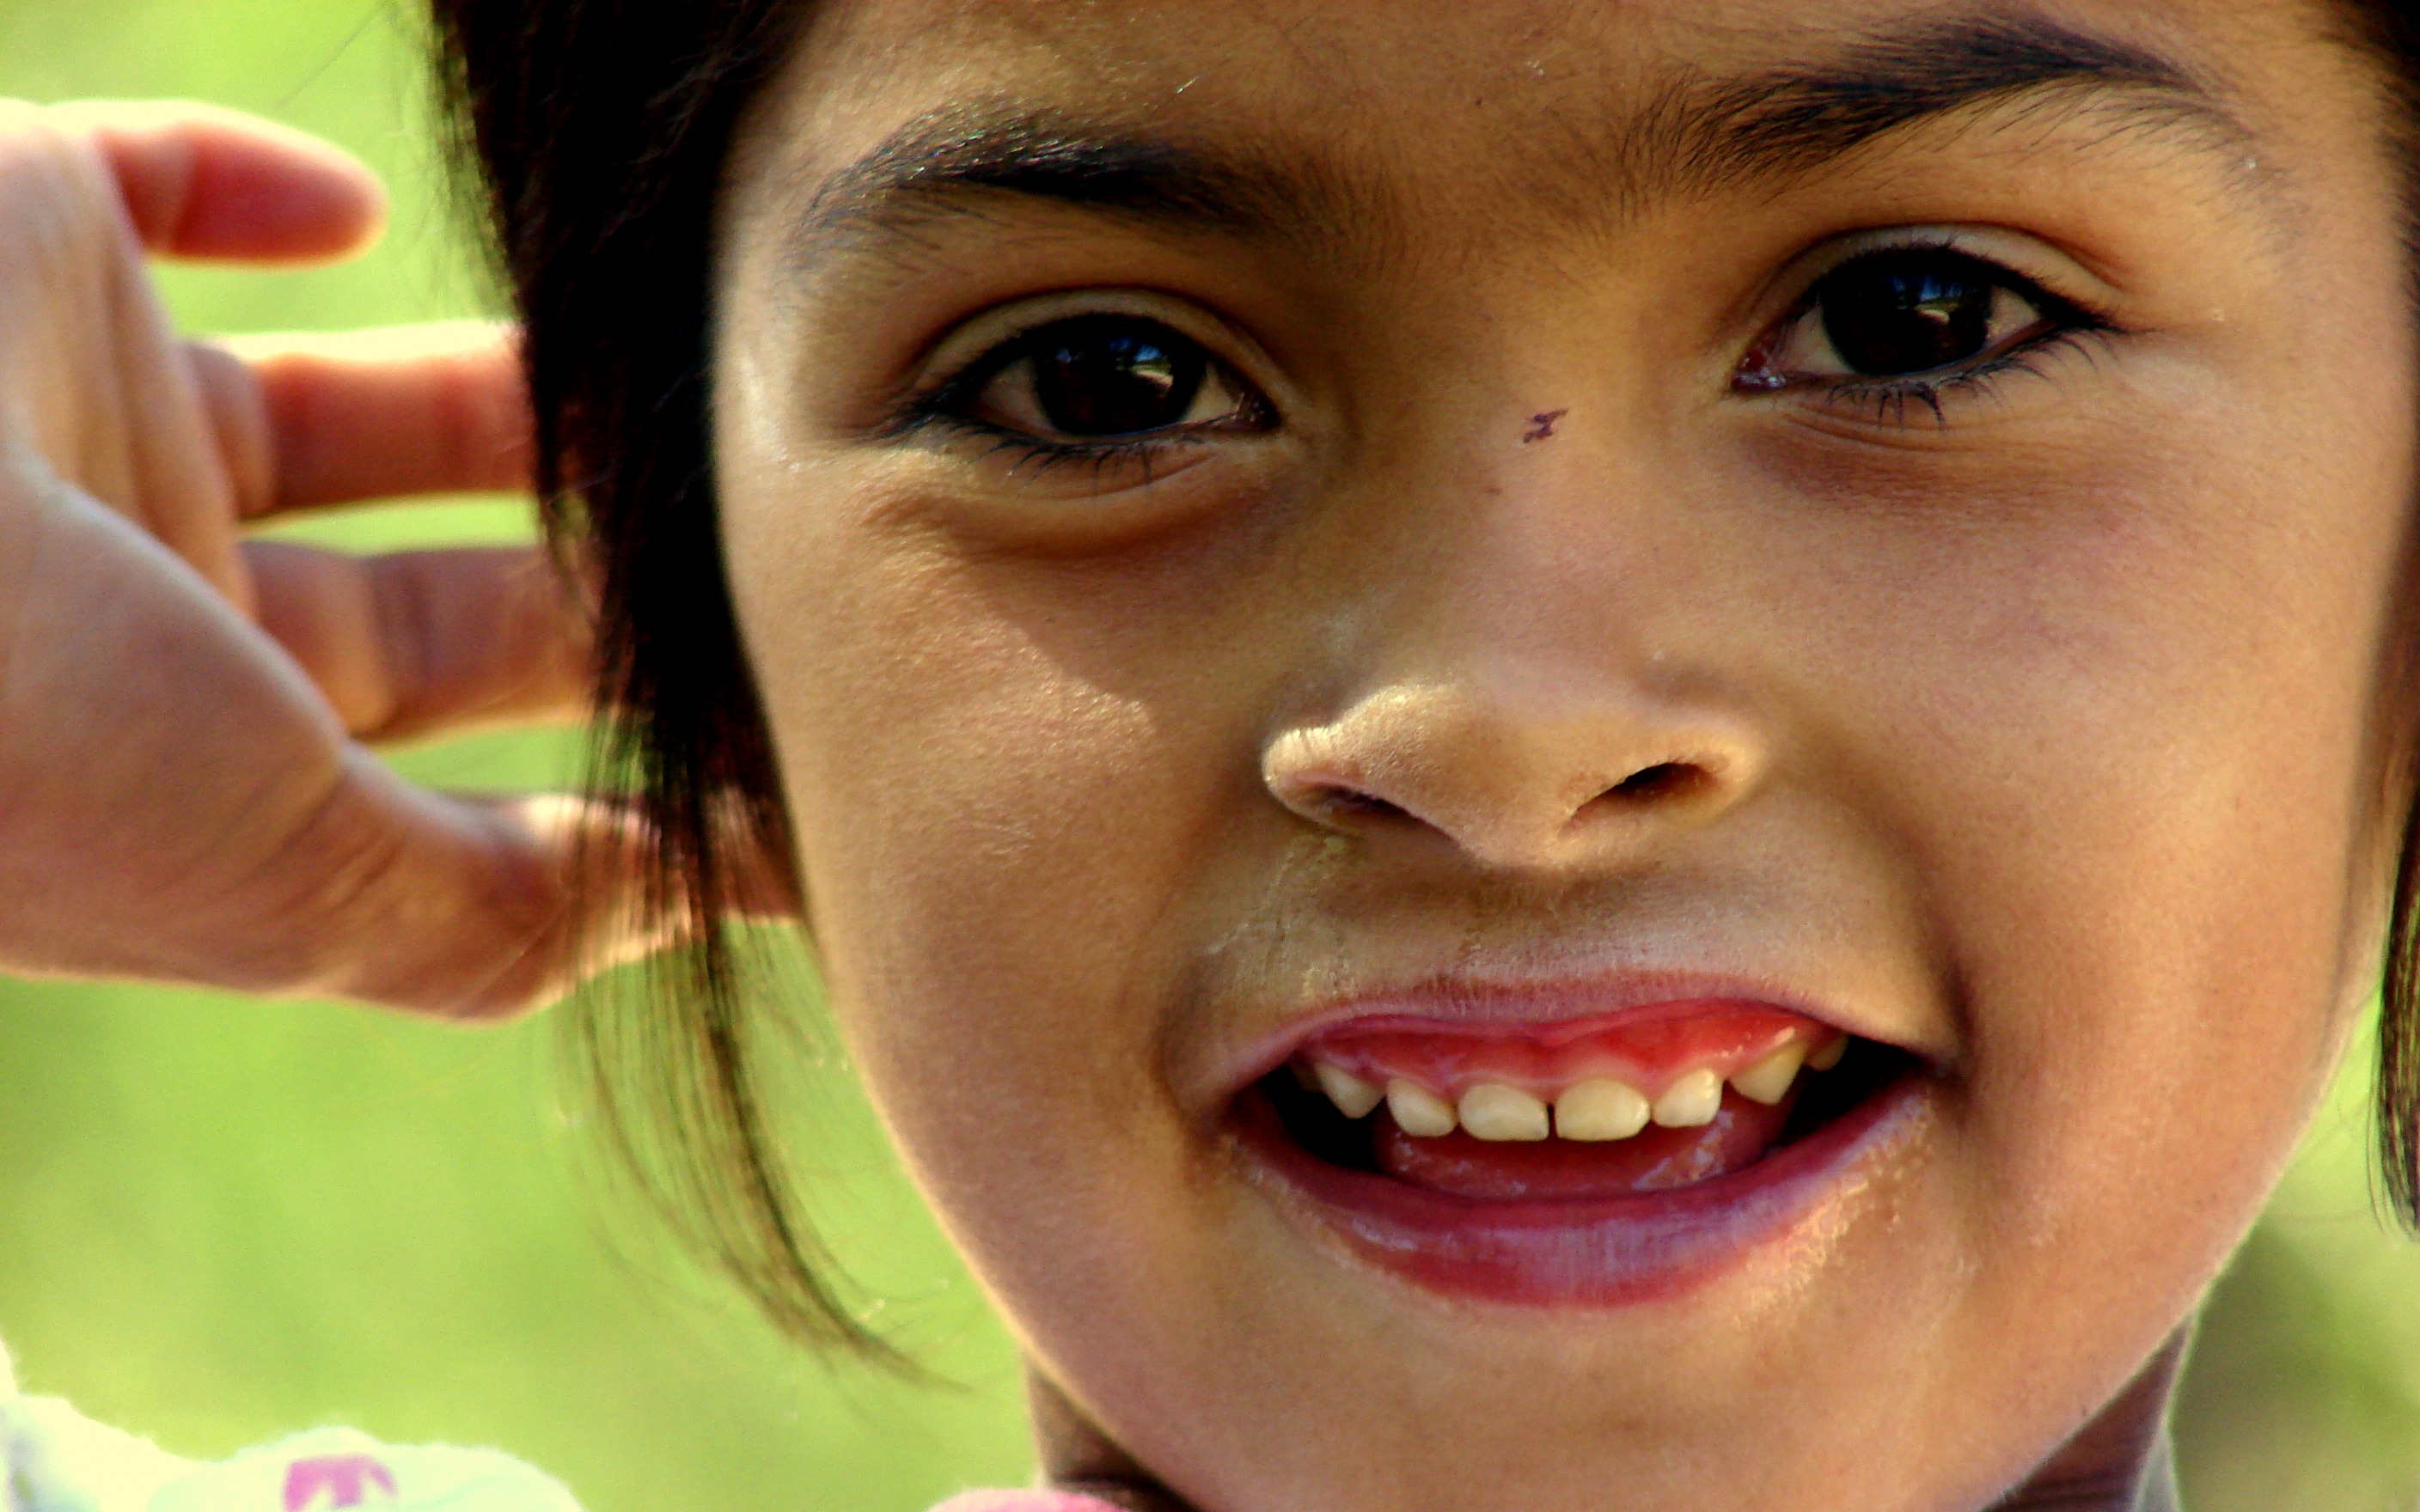
hand, person, girl, portrait, young, child, facial expression, lip, smile, mouth, close up, human body, face, eating, nose, cheek, eye, innocence, head, skin, joy, poverty, tongue, organ, laughter, tooth, emotion, smiling girl, humility, sense